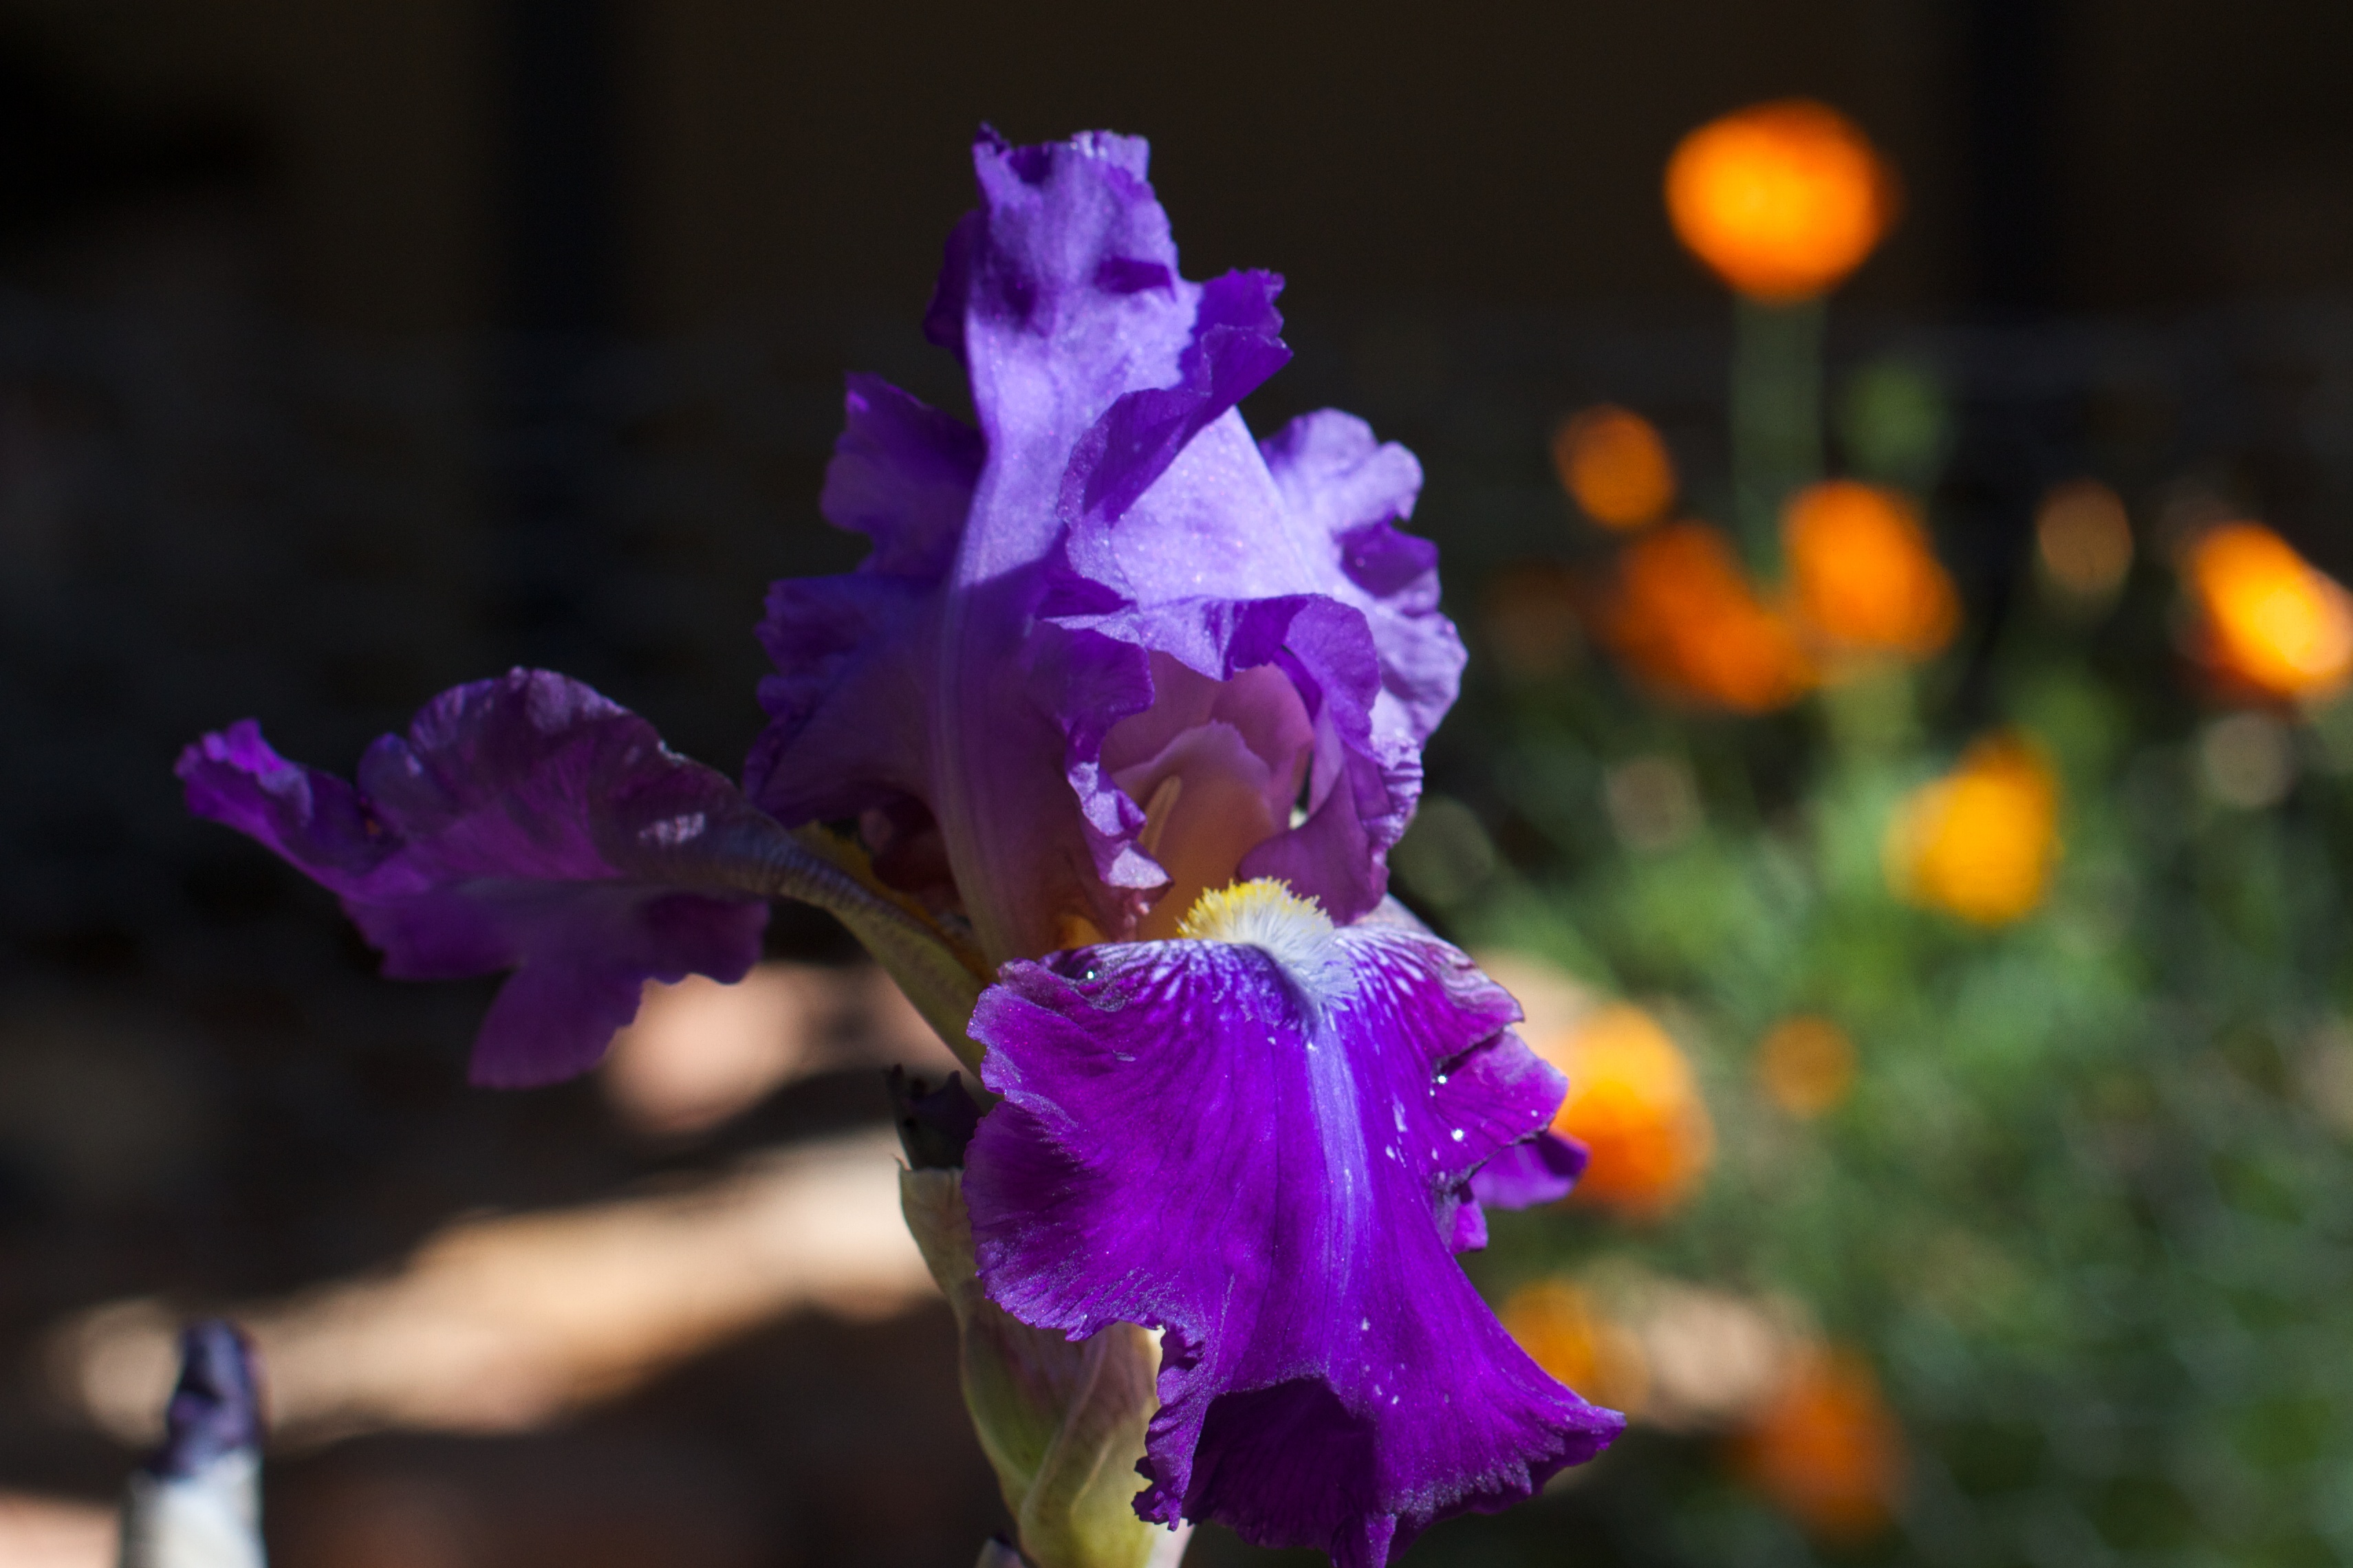
flower, plant, flora, botany, land plant, macro photography, flowering plant, iris, petal, eye, organ, iris family, blossom, cattleya